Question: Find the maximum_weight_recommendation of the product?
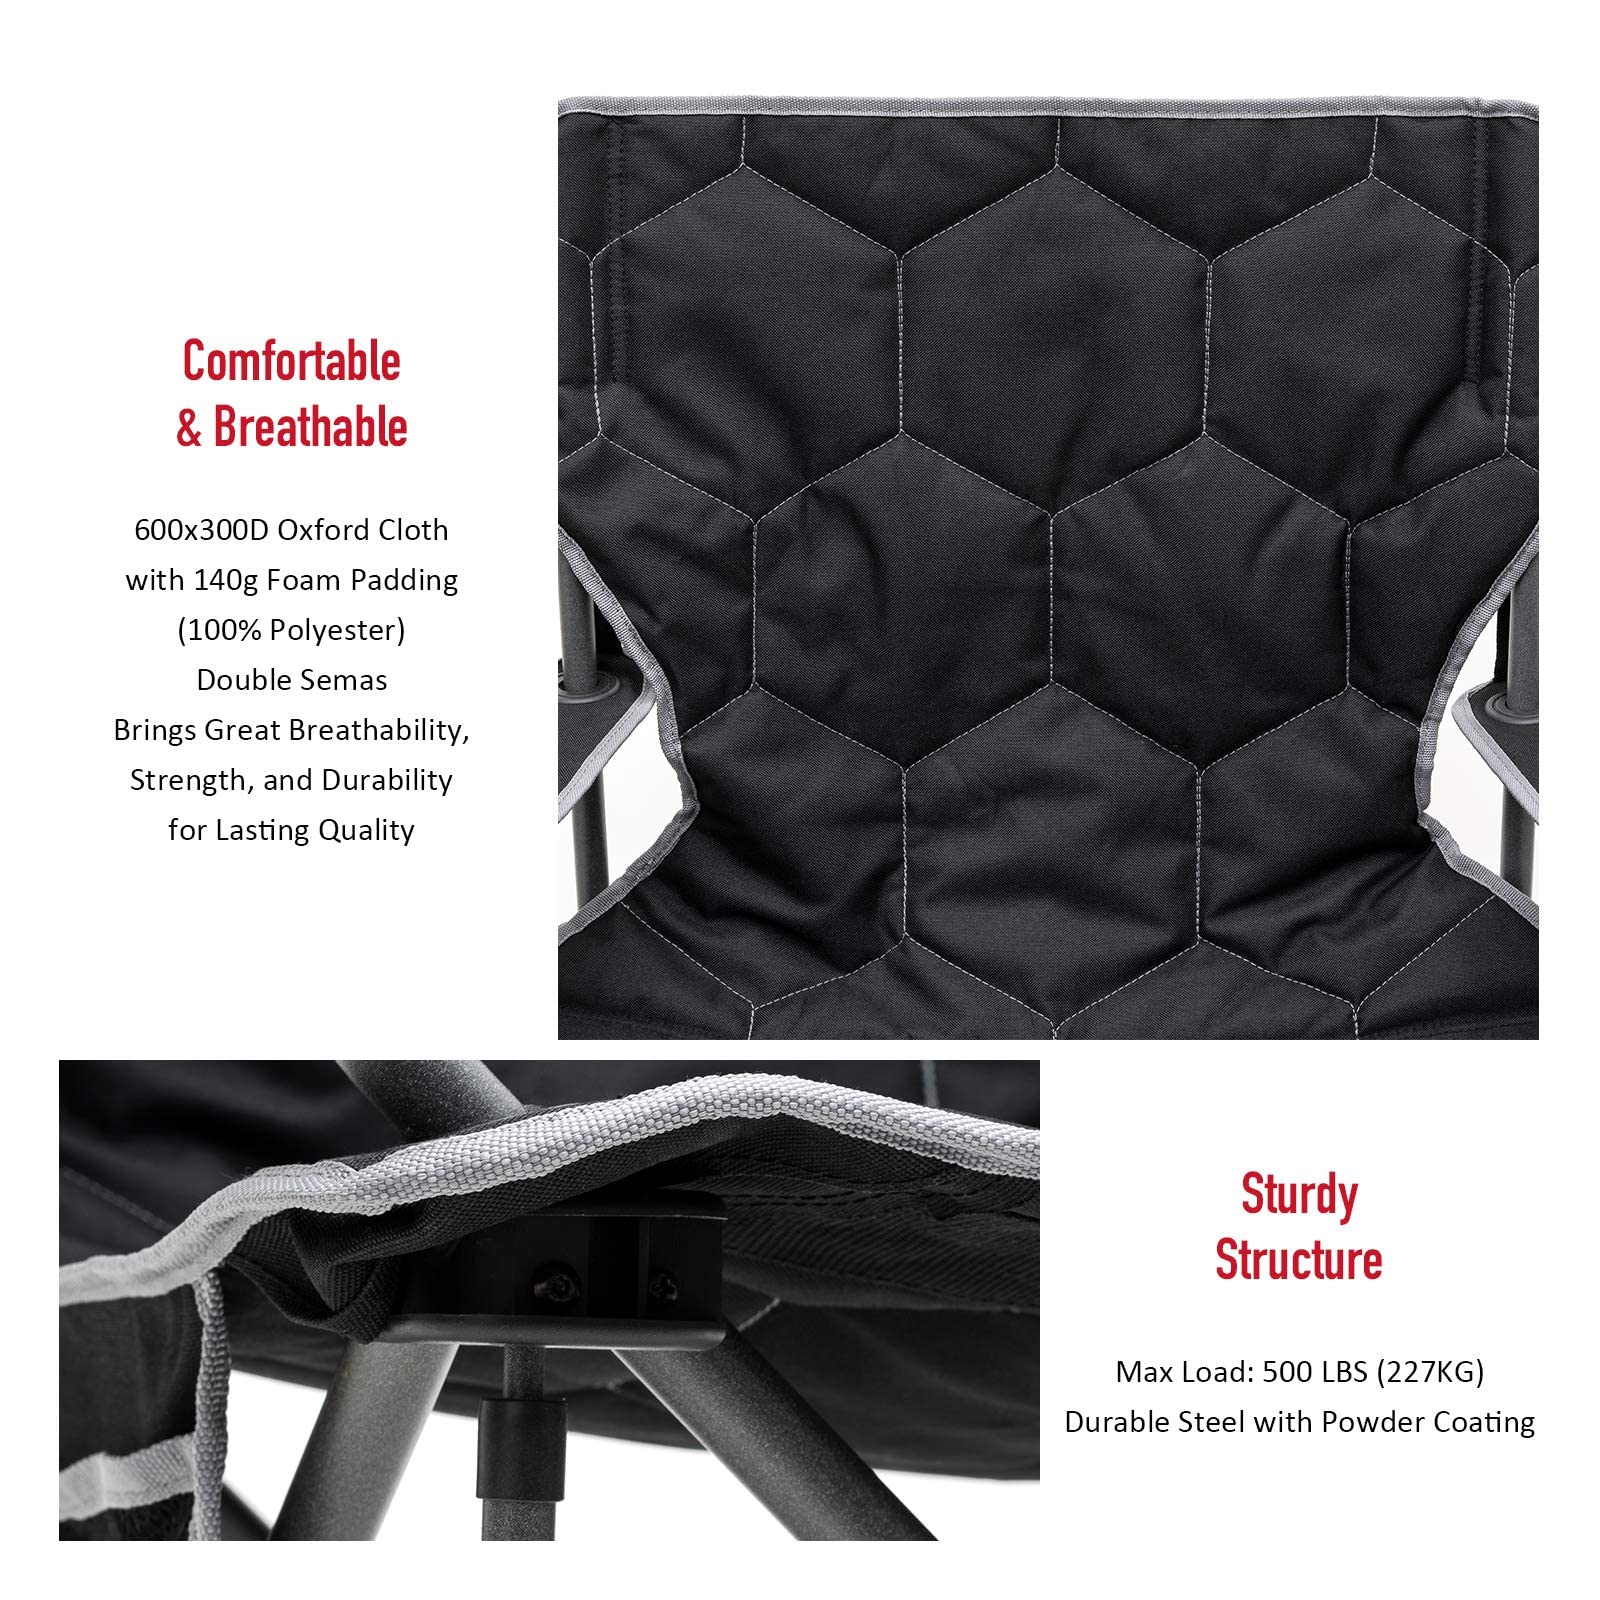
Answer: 227 kilogram